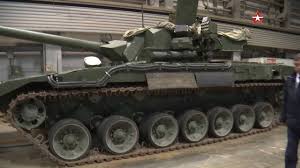
Label: Tank